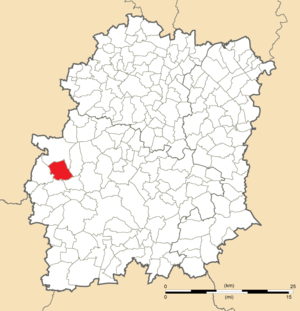
Carte de position des Granges-le-Roi en Essonne (91)
Les Granges-le-Roi est une commune française située à 46 km au sud-ouest de Paris dans le département de l'Essonne en région Île-de-France.